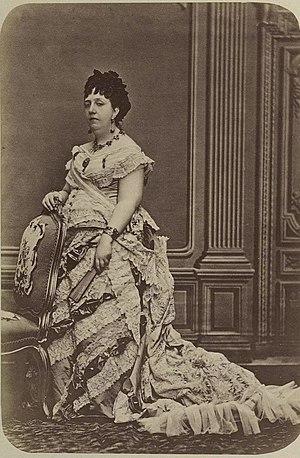
Marie-Christine, infante d'Espagne est la fille de François de Paule de Bourbon et de son épouse Louise-Charlotte de Bourbon-Siciles. Elle est devenue infante de Portugal par son mariage avec Sébastien de Bourbon.